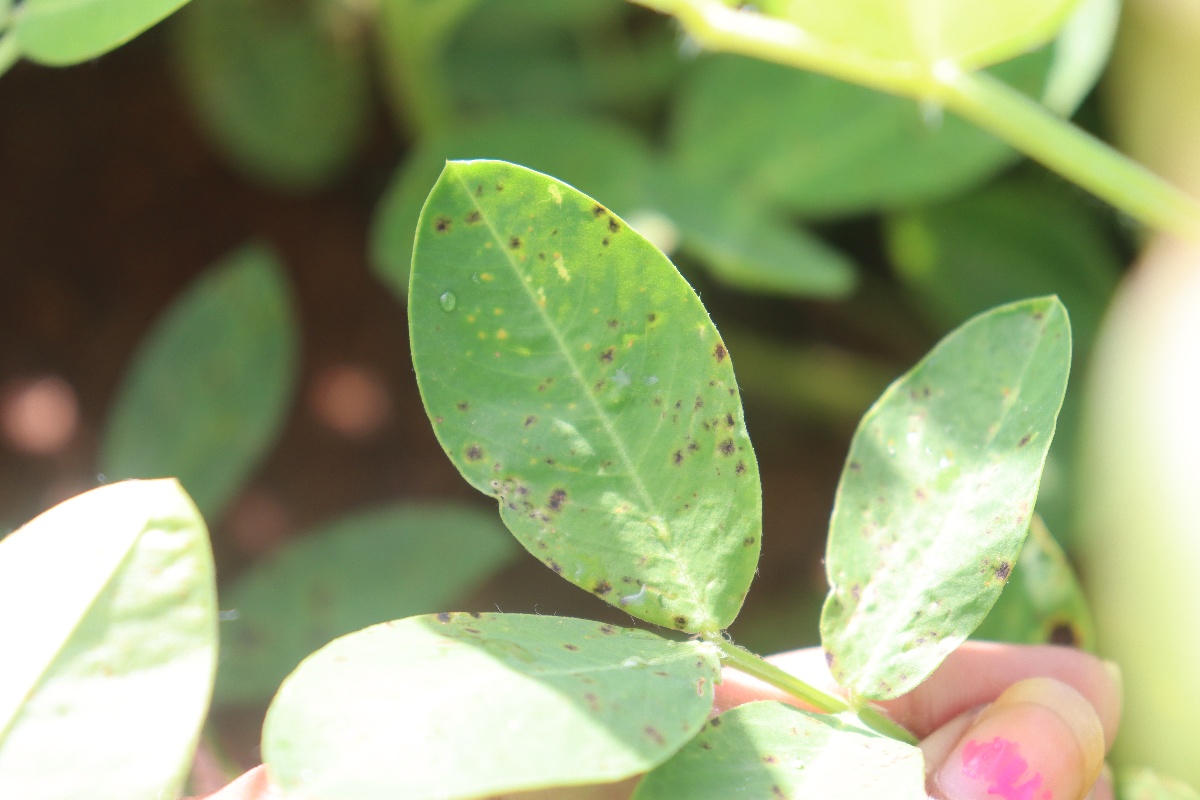
Label: early_leaf_spot